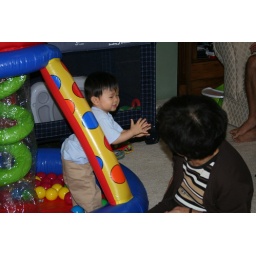
the birthday boy is standing, clapping and playing in the ball pit